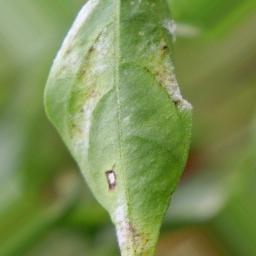
Label: powdery mildew